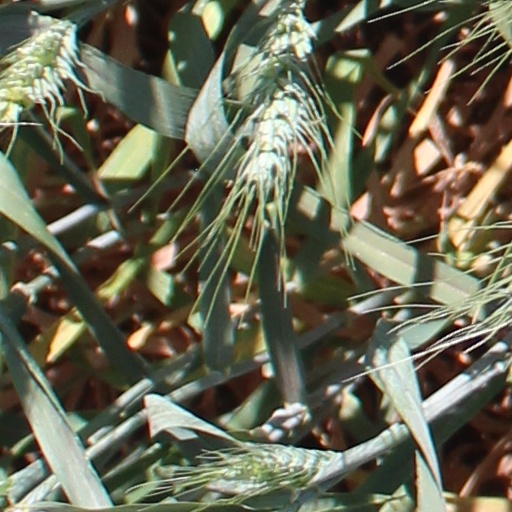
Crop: wheat